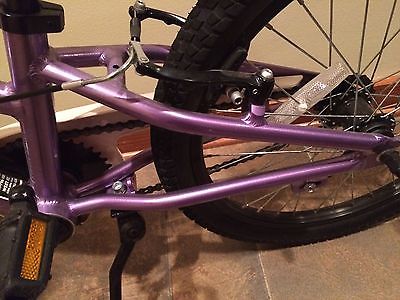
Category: bicycle